Ali Baba and the Forty Thieves (1918 film)

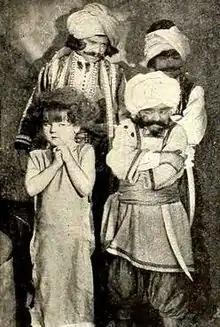

Ali Baba and the Forty Thieves is a 1918 American silent adventure film directed by Chester M. Franklin and Sidney Franklin and starring Georgie Stone, Gertrude Messinger and Lewis Sargent.